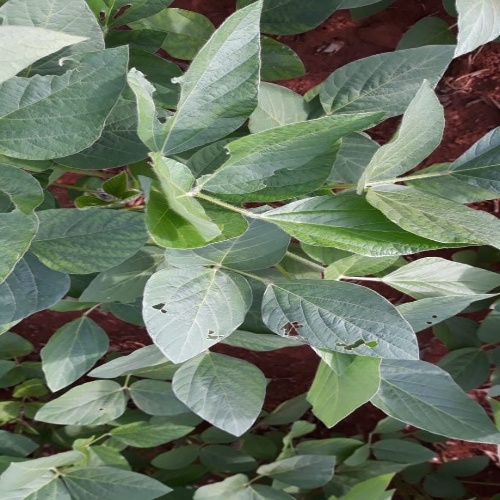
Label: Caterpillar